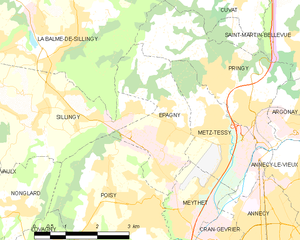
Carte des communes françaises Épagny